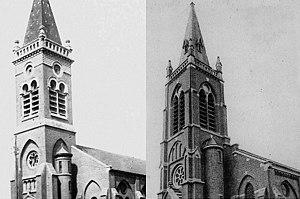
Le clocher de l’église de Provin, détruite en 1918, comparé à celui de l’église inaugurée en 1932
L'église Saint-Martin est une église située à Provin dans le département du Nord de la France, à vingt kilomètres au sud de Lille.